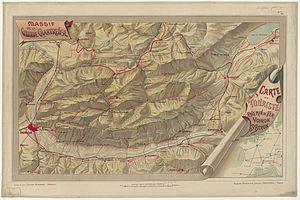
Carte touristique du massif de la Grande Chartreuse en 1897, dressée pour le chemin de fer Voiron - Saint-Béron, par Louis Guerry.
Les Échelles est une commune française située dans le département de la Savoie, en région Auvergne-Rhône-Alpes.
Le Néron est un sommet du département français de l'Isère culminant à 1 299 mètres d'altitude dans le massif de la Chartreuse, dans les Alpes. Parfois appelé Casque du Néron au XIXᵉ siècle en raison de sa forme, son nom signifierait littéralement « le noir » et n'a de rapport ni avec l'empereur romain ni avec l'existence d'un poste antique à vocation de vigie et de refuge dans sa partie méridionale. La montagne a la forme d'une coque de bateau renversée avec une arête principale orientée du nord au sud très prononcée et se compose essentiellement de calcaire urgonien. Son exposition lui vaut de posséder notamment une flore méditerranéenne, bien que celle-ci ait été fragilisée par l'incendie de l'été 2003 qui a ravagé toute sa partie supérieure. La montagne fait d'ailleurs partie du parc naturel régional de Chartreuse.
Le massif de la Chartreuse est un massif montagneux des Préalpes, à la limite des départements français de l'Isère et dans une moindre mesure de la Savoie. Il culmine à 2 082 mètres d'altitude à Chamechaude. Il est constitué essentiellement de calcaires disposés en successions d'anticlinaux et de synclinaux formant de longues lignes de crêtes orientées du nord au sud. Les dépressions, au fond desquelles coulent le Guiers et ses affluents, sont séparées par des cols. Le massif, soumis à un climat océanique montagnard, connaît des précipitations relativement importantes mais l'eau est absente de la surface ; elle s'écoule rapidement dans les réseaux karstiques creusés dans le calcaire.
Le chemin de fer de Voiron à Saint-Béron était un chemin de fer secondaire à voie métrique, classé tramway, qui circula entre 1895 et 1936, entre les départements de l'Isère et de Savoie pour relier les communes de Voiron et Saint-Béron.
Saint-Joseph-de-Rivière est une commune française située administrativement dans le département de l'Isère, en région Auvergne-Rhône-Alpes et, autrefois rattachée à l'ancienne province du Dauphiné.